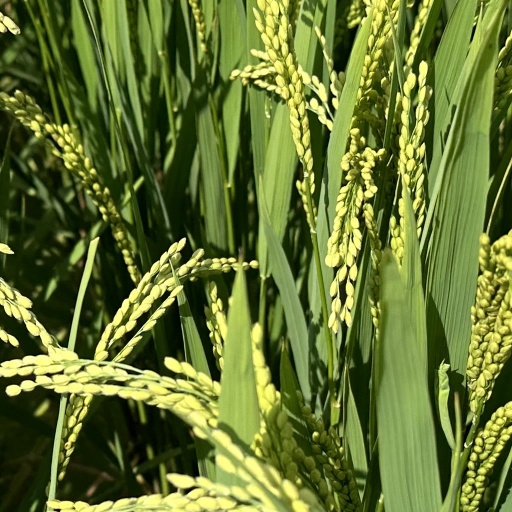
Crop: rice